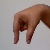
The image shows a hand gesture representing the letter 'Q' in Indian Sign Language.